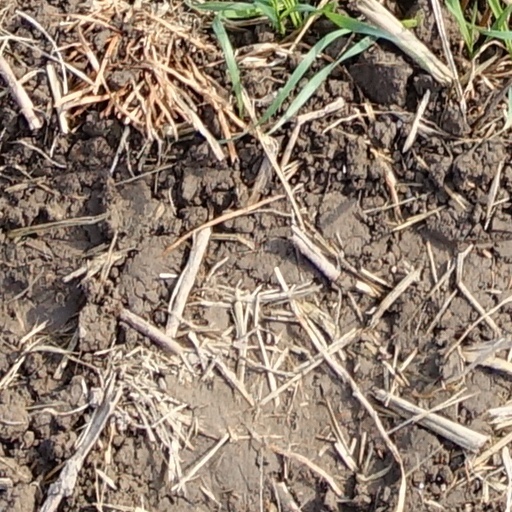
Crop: wheat